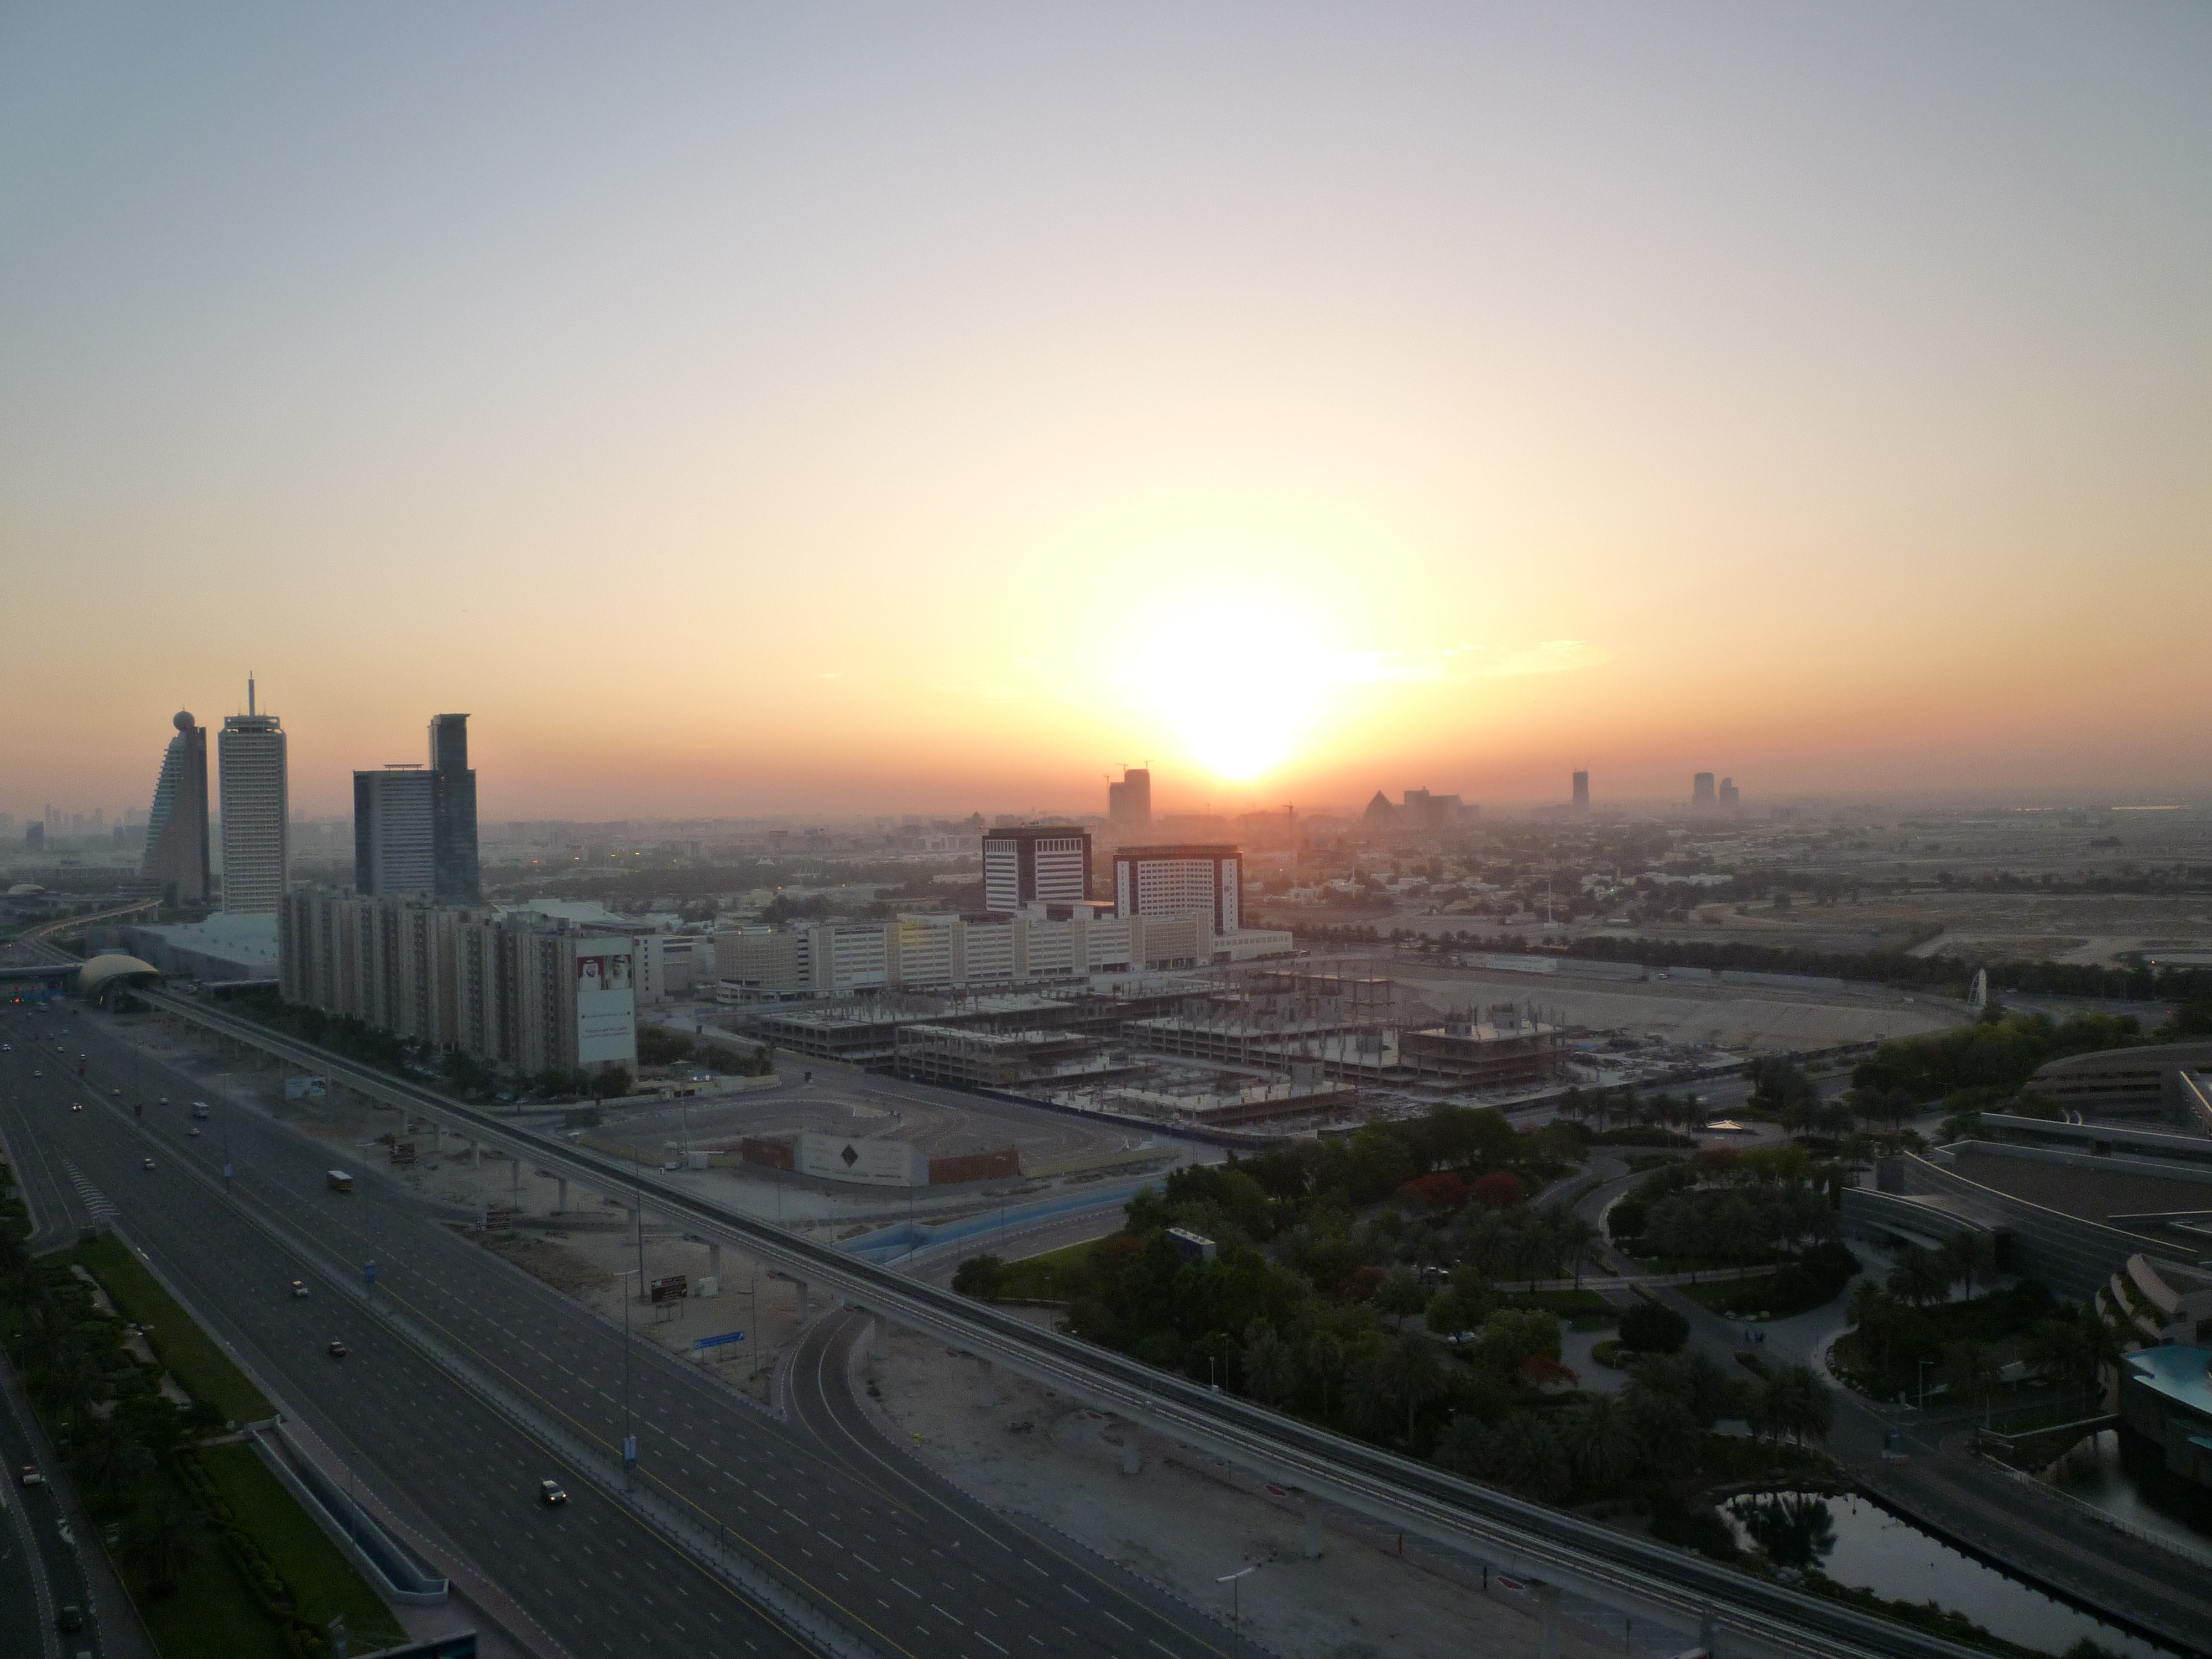
horizon, sunrise, sunset, road, skyline, morning, highway, dawn, city, skyscraper, cityscape, panorama, downtown, dusk, evening, dubai, haze, uae, united arab emirates, atmospheric phenomenon, human settlement, atmosphere of earth